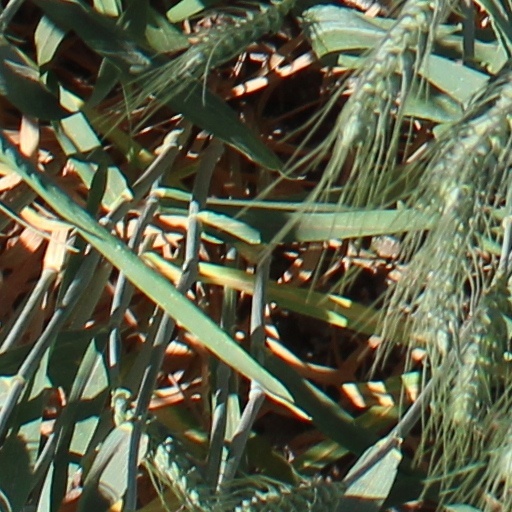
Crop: wheat